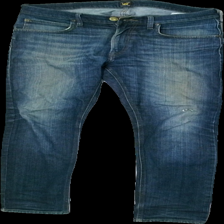
View: front
Type: Jeans
Category: Men
Brand: Lee
Colors: Blue
Material: 100% Cotton
Pattern: Other
Cut: Regular
Holes: Major
Damage: hole
Damage location: top center
Damage 2: hole
Damage 2 location: middle right
Price range: <50
Recommended usage: Recycle
Description: blue jeans